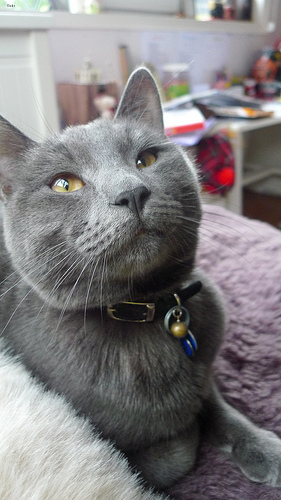
Animal: cat
Breed: russian_blue